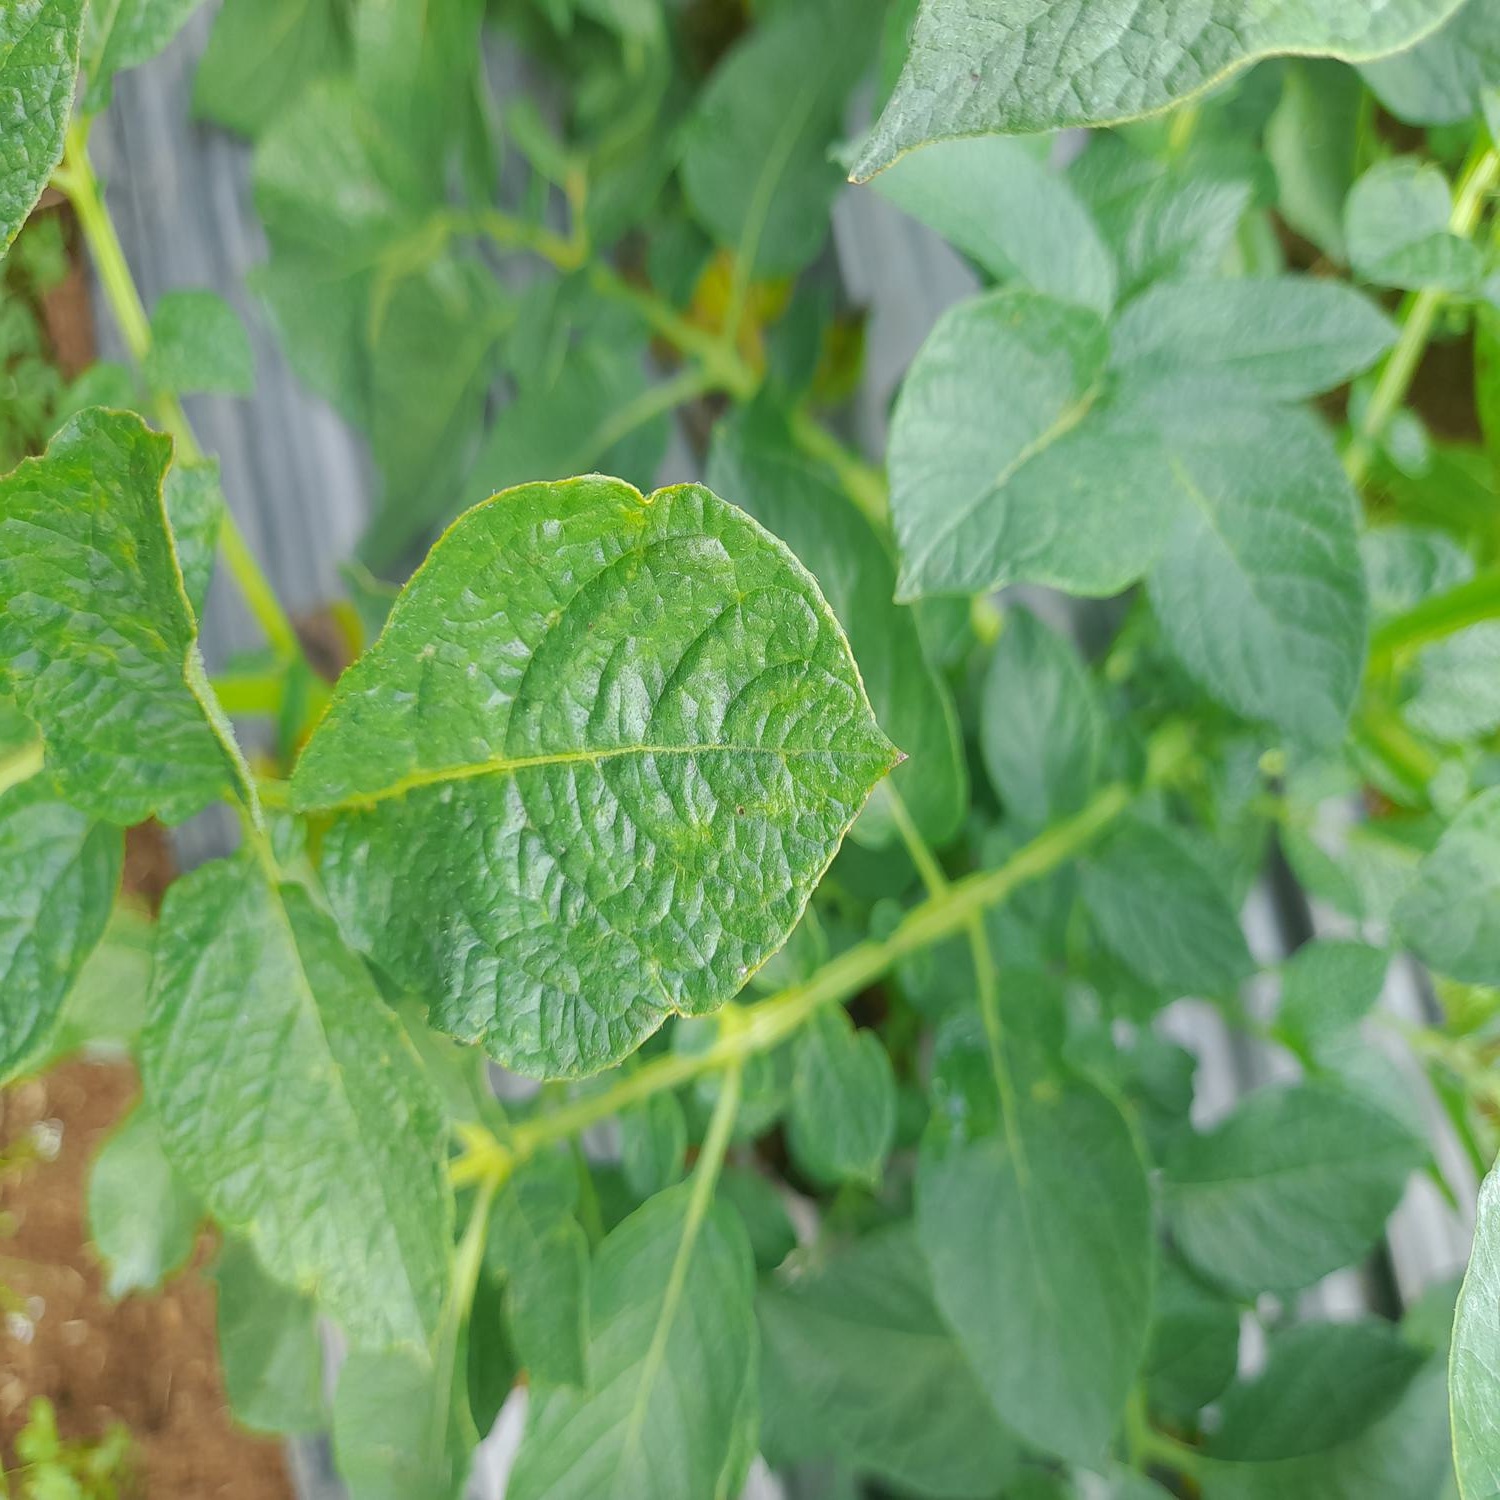
Etiqueta: Virus